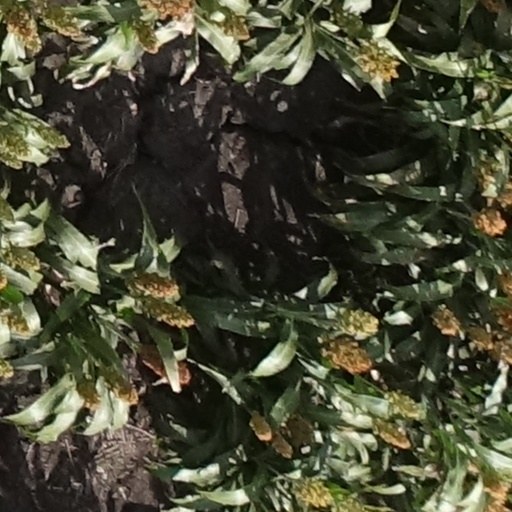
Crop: sorghum